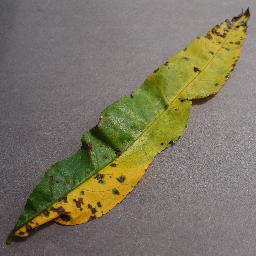
Label: Peach___Bacterial_spot